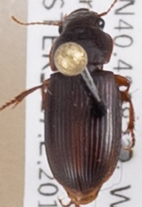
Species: Harpalus desertus
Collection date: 2018-04-19
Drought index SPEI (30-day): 0.748
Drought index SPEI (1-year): -0.32
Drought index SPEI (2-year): -0.24